Orson's Shadow

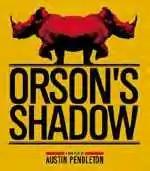
Poster art from the off-Broadway production

Orson's Shadow is a play by Austin Pendleton. The play received a Lucille Lortel Award nomination for Outstanding Play and won the Drama League Award for Distinguished Performance.